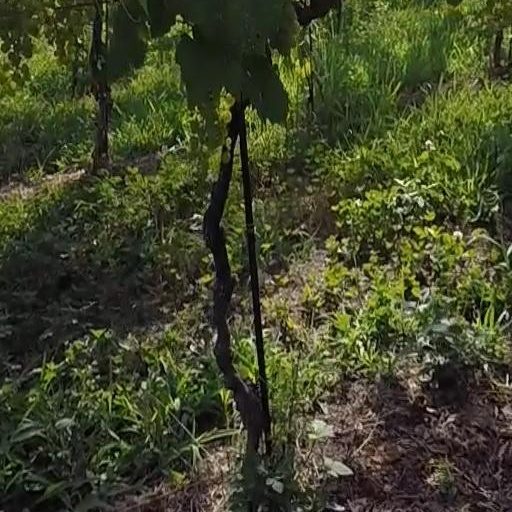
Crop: grape